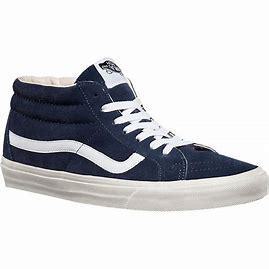
Brand: Vans
Model: SK8 Mid